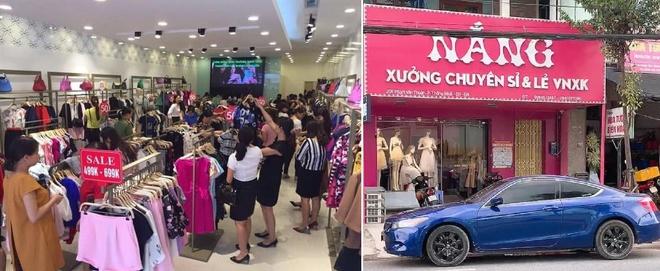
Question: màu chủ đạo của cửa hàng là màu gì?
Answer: màu chủ đạo của cửa hàng là màu hồng